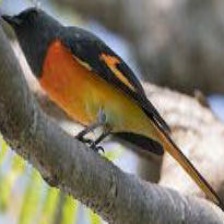
Species: FIERY MINIVET
Scientific name: PERICROCOTUS IGNEUS